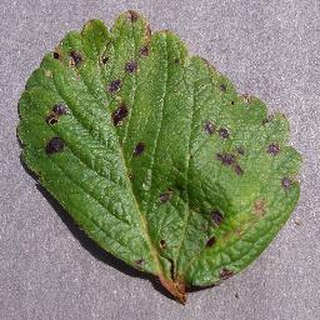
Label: strawberry_leaf_scorch